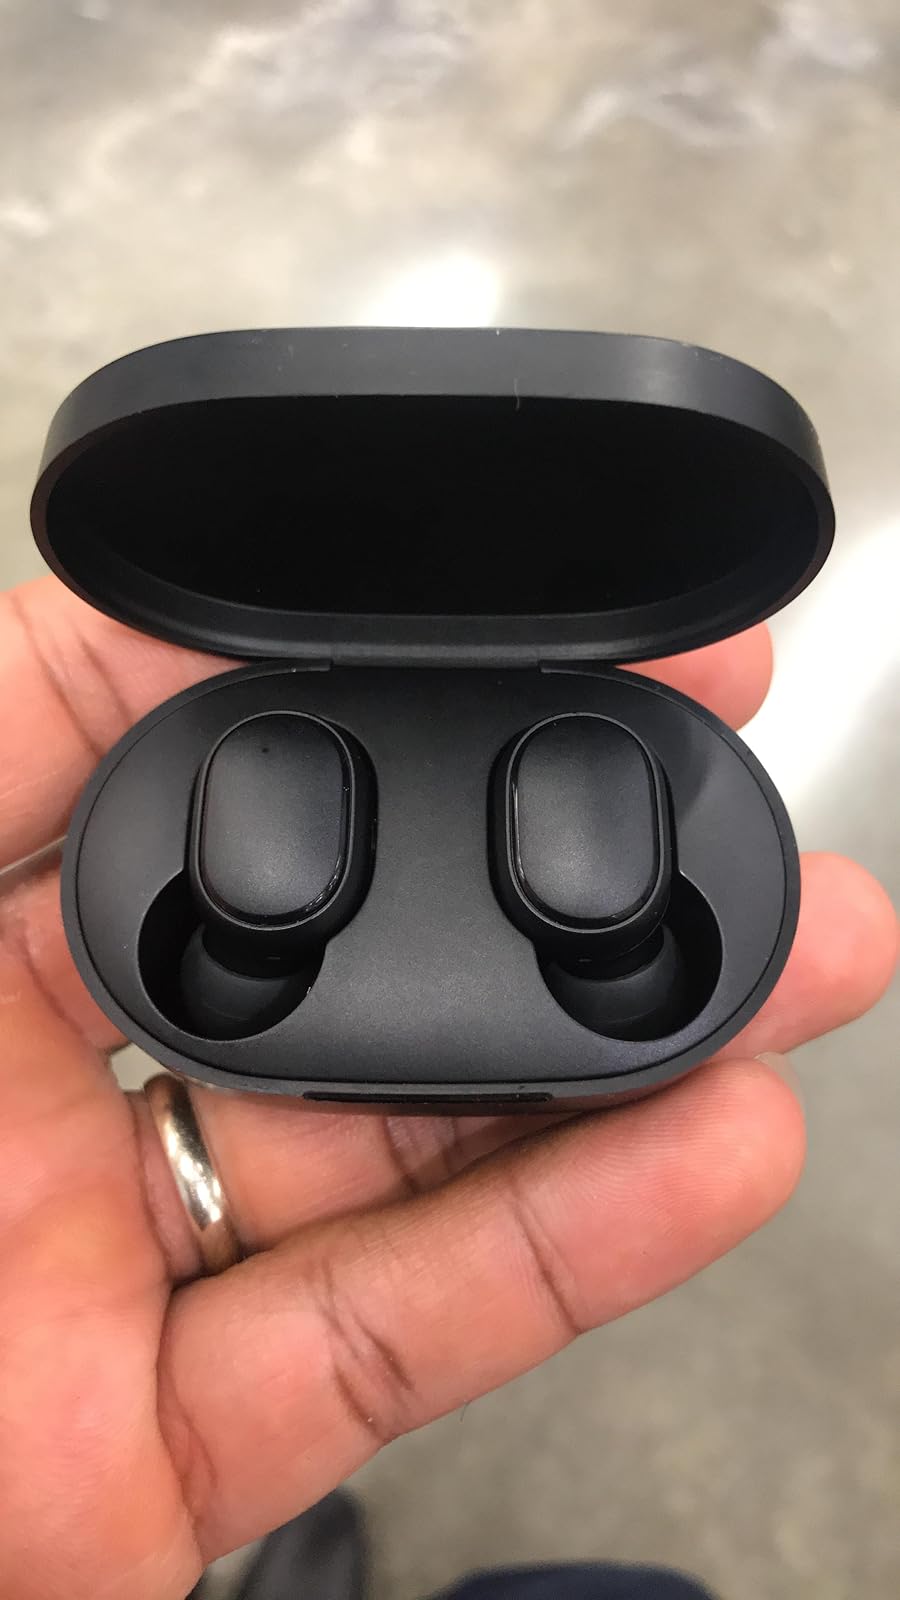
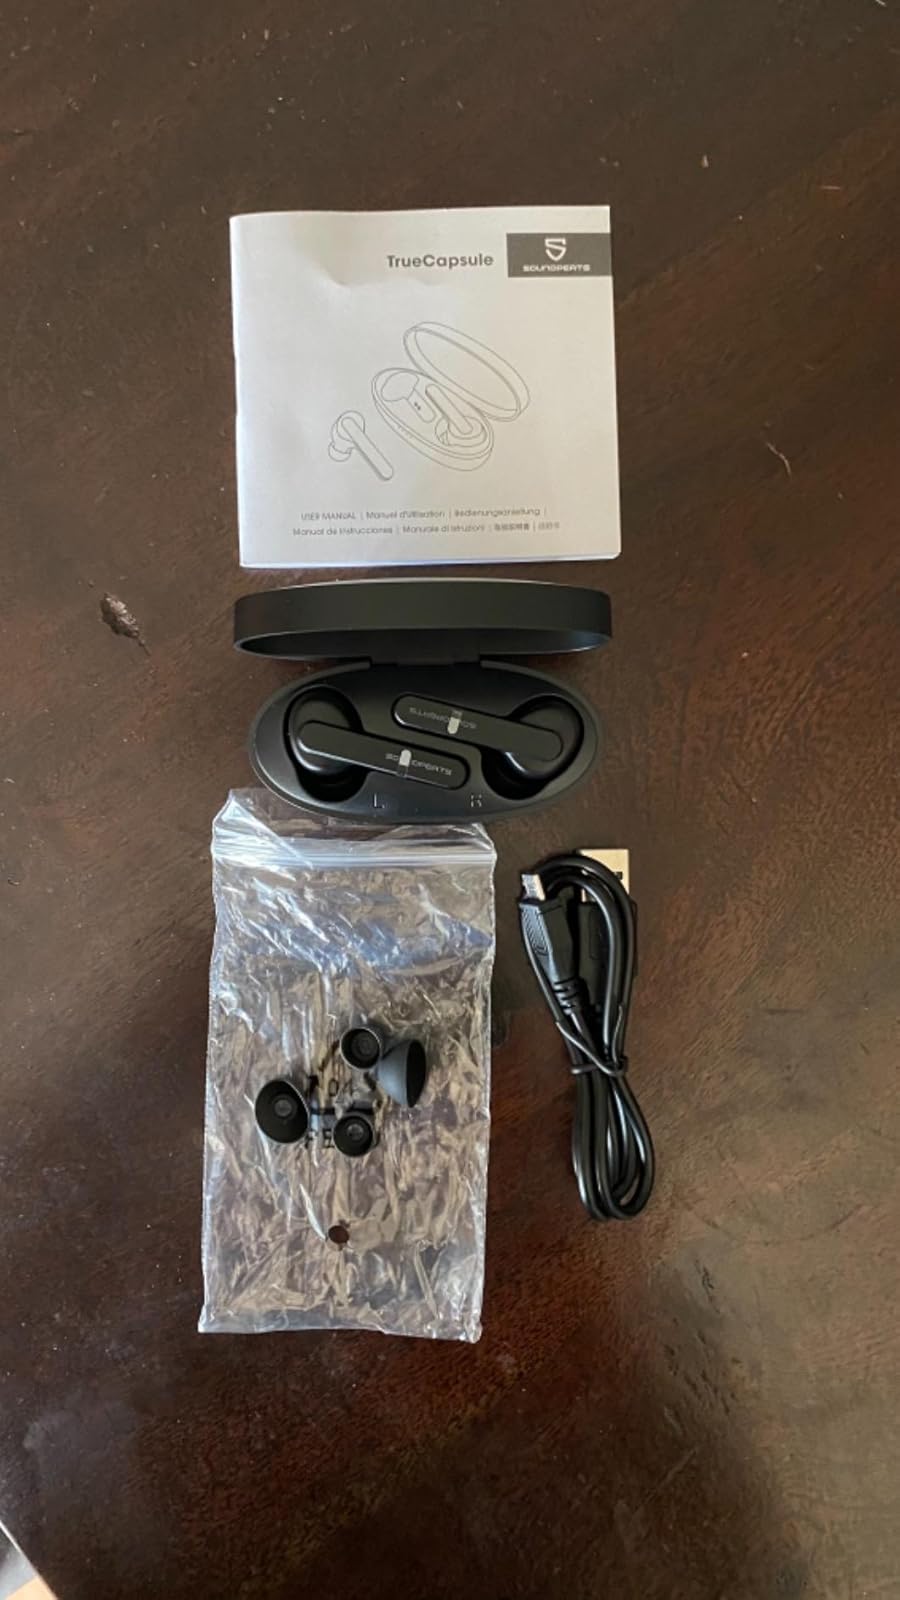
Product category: earbuds
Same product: no